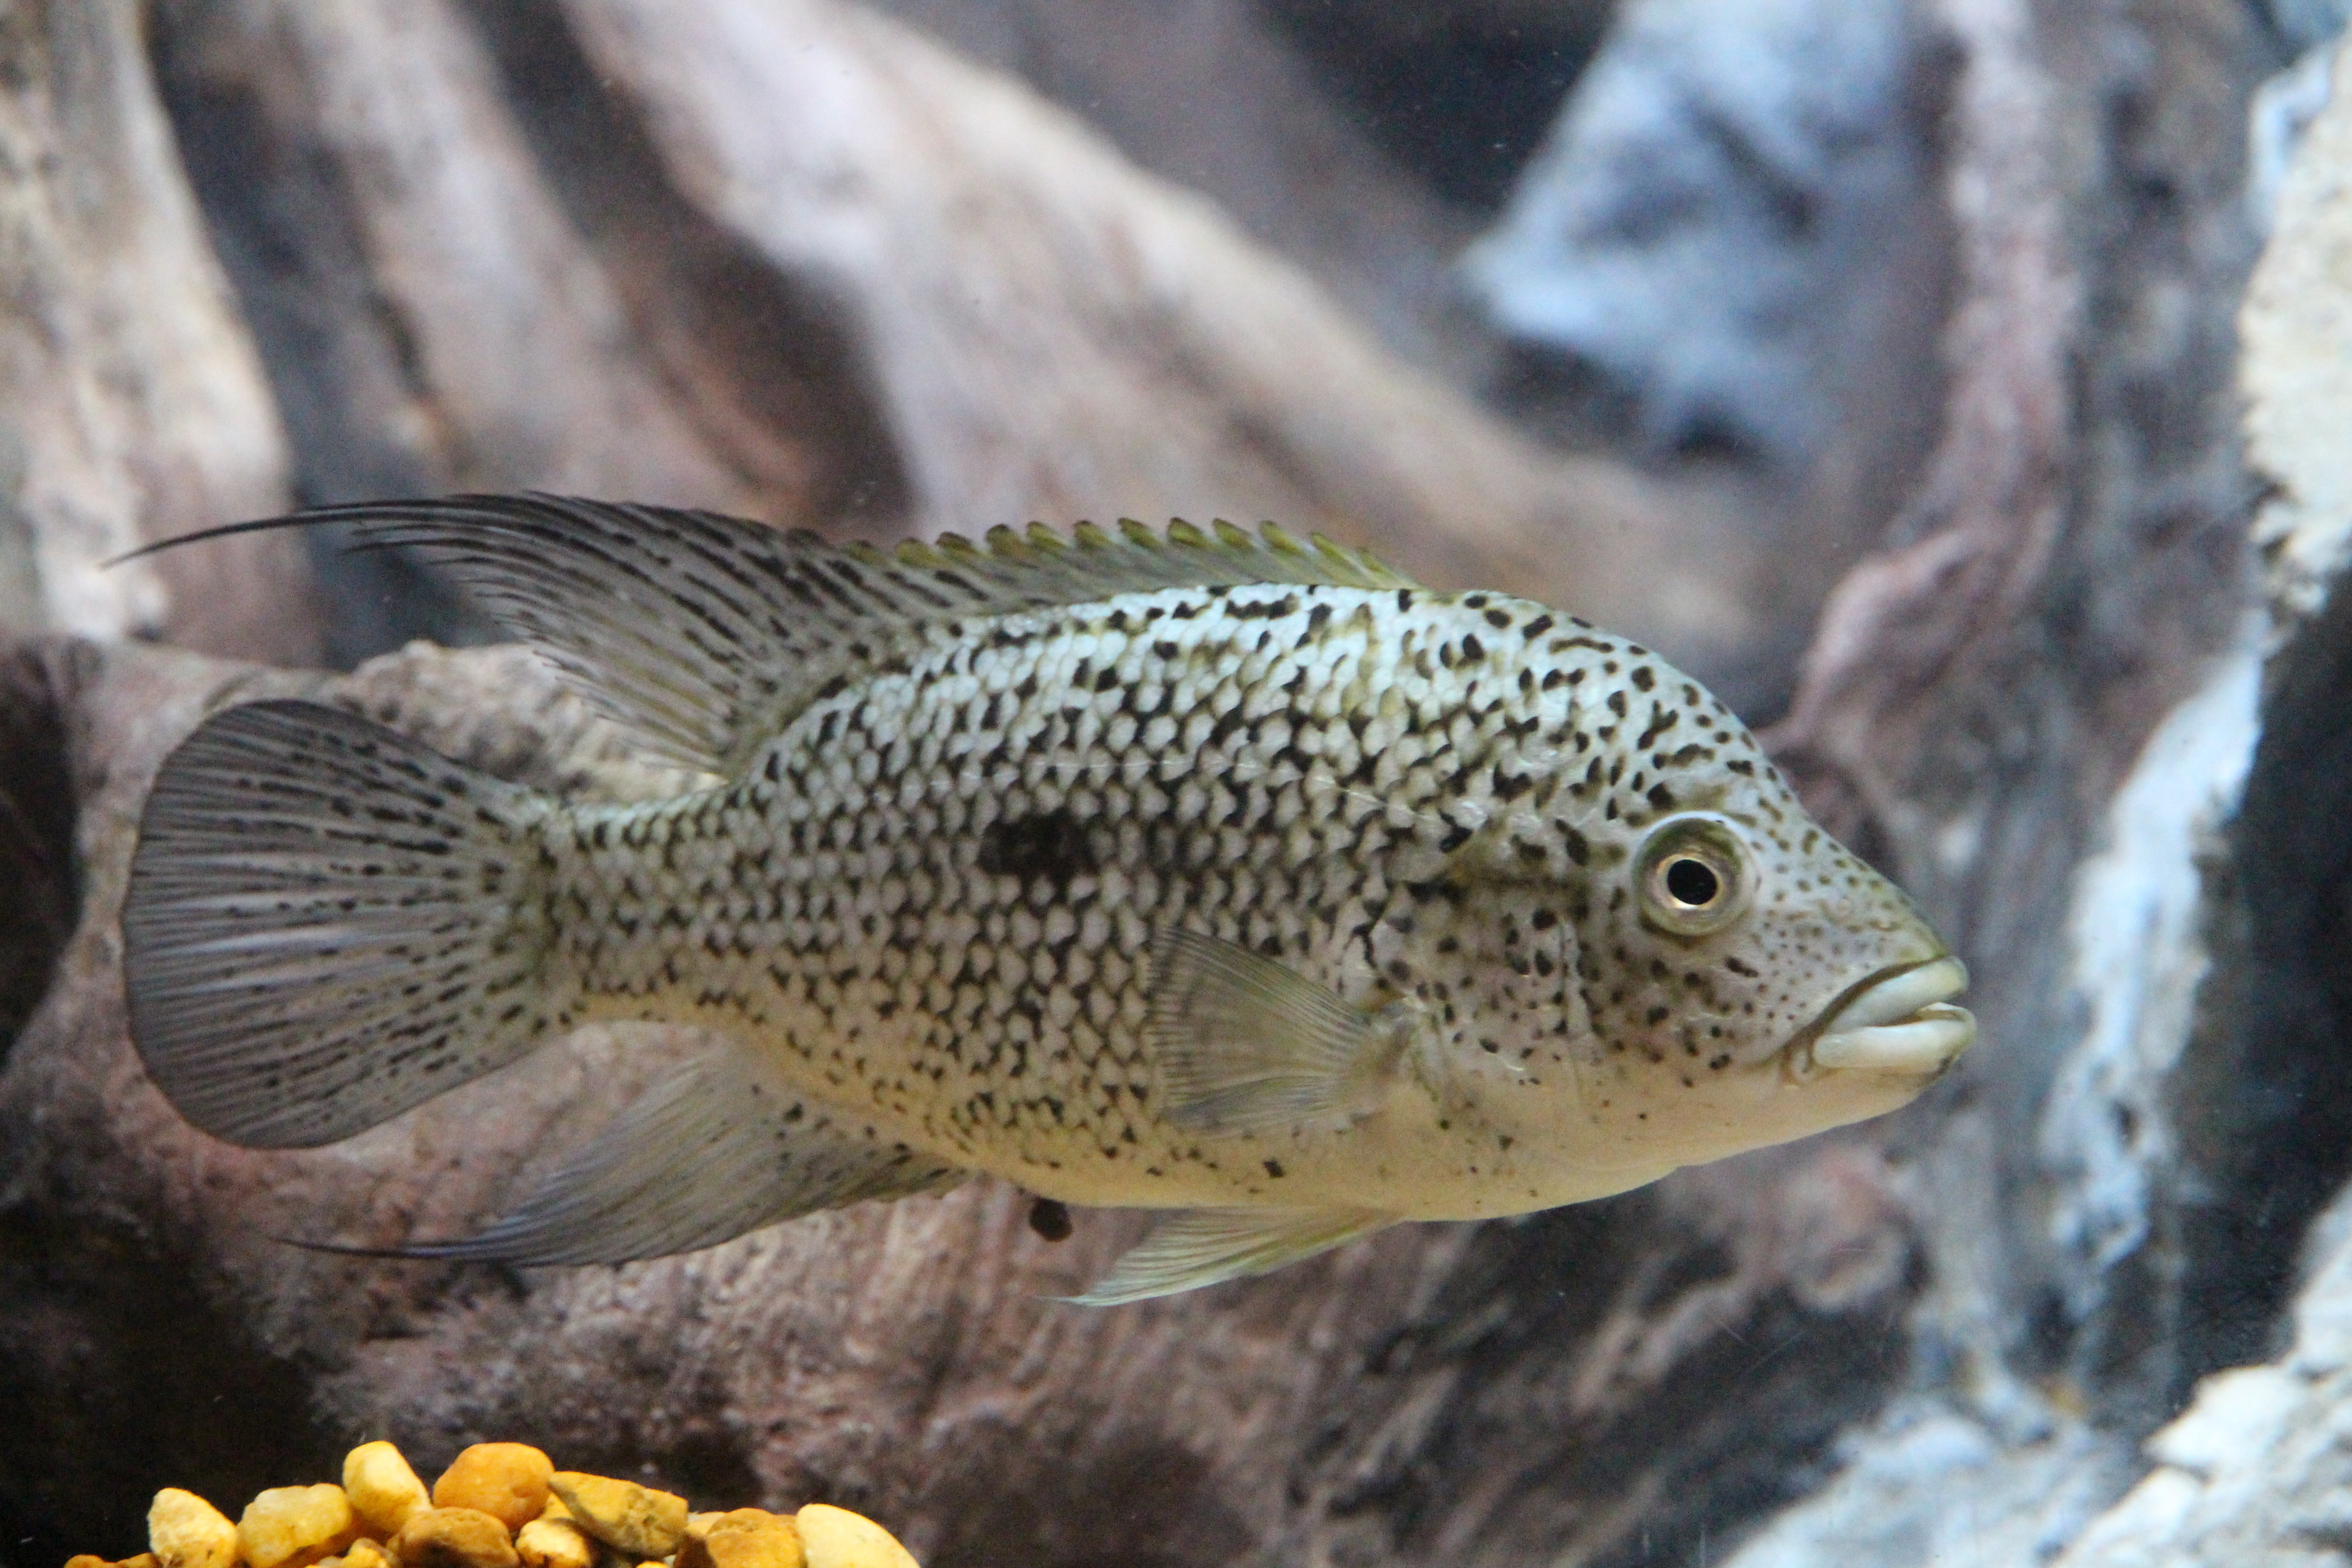
sea, wildlife, underwater, zoo, biology, fish, fauna, aquarium, animals, vertebrate, cichlid, aquariums, trout, gray background, undersea world, marine biology, parrot diamond, herichthys carpintis